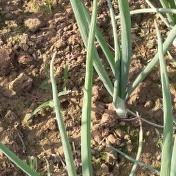
Crop: Onion
Condition: healthy-leaf